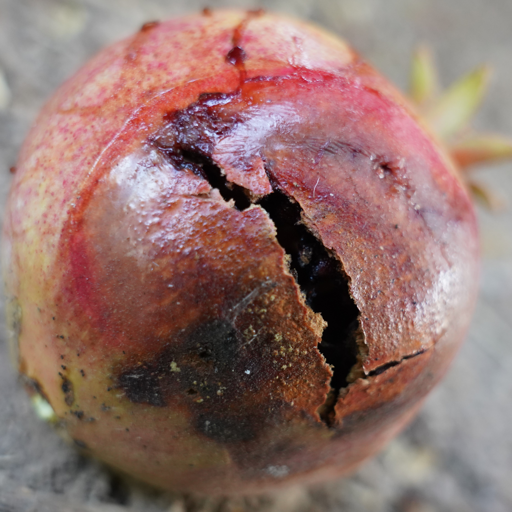
Label: Ectomyelois ceratoniae